Mikako Ichikawa

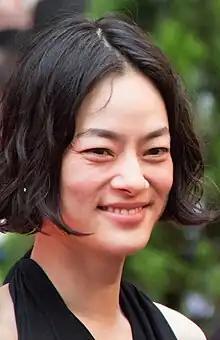
Ichikawa at the Godzilla Resurgence World Premiere Red Carpet in July 2016

is a Japanese actress and model from Tokyo, Japan. Her older sister is the actress and model Miwako Ichikawa.